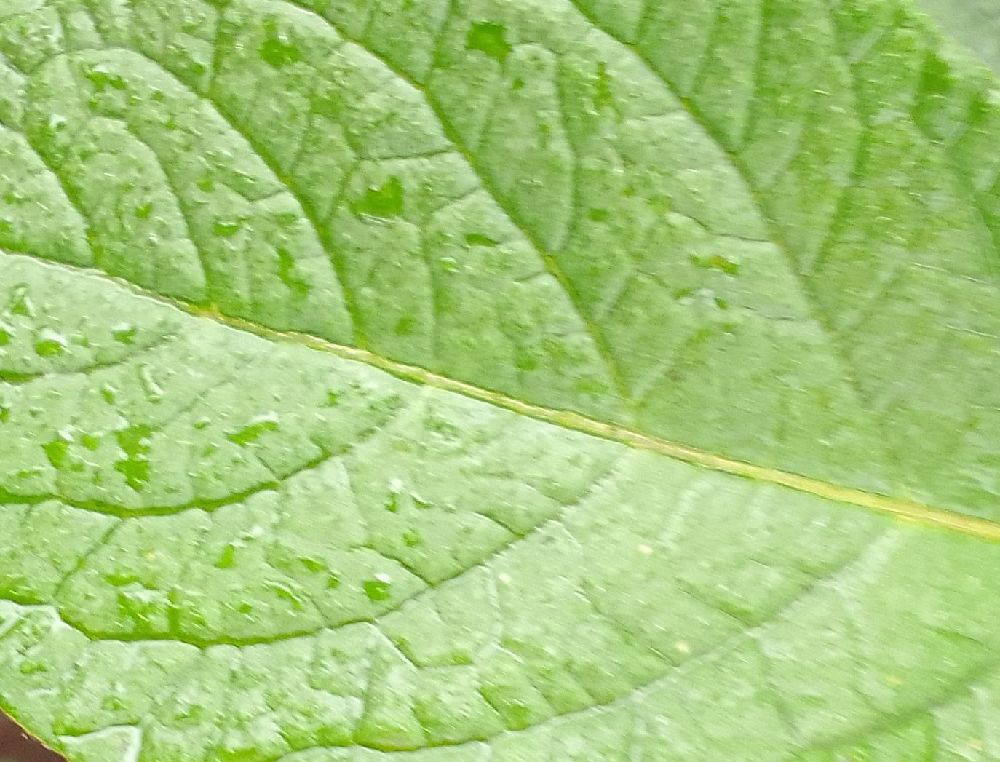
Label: Healthy